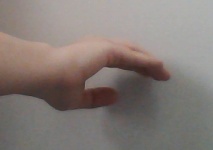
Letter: jeem